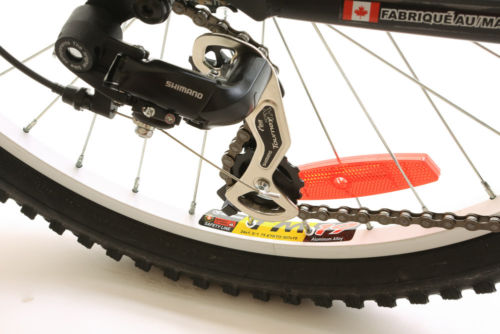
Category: bicycle